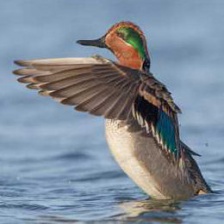
Species: TEAL DUCK
Scientific name: ANAS CRECCA
ImageNet parent category: drake